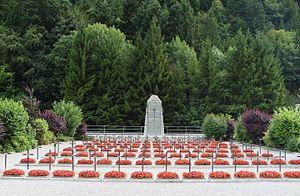
Le Fier est une rivière-torrent des Préalpes de Haute-Savoie, affluent de la rive gauche du Rhône, d'une longueur de 71,9 km. Il présente une intéressante diversité naturelle, tant au niveau de sa flore que de sa faune.
En France, une nécropole nationale est un cimetière militaire appartenant à l’État français.
Le site de Morette est un lieu de mémoire dédié notamment à la Résistance haut-savoyarde, situé à La Balme-de-Thuy et partiellement sur la commune de Thônes, en France. Le site accueille la nécropole nationale des Glières, le musée départemental de la Résistance et le mémorial départemental de la Déportation.
Thônes est une commune française située dans le département de la Haute-Savoie, en région Auvergne-Rhône-Alpes.